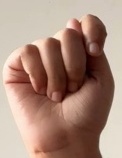
ASL sign: T